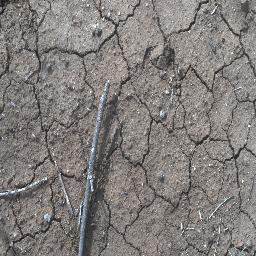
Label: negative